Ipanema Park

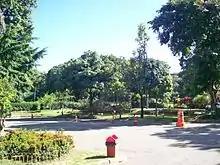
Interior of the municipal plant nursery of Ipatinga, Minas Gerais, Brazil.

The planning of the current Ipanema Park began in the 1970s, when the public administration and Usiminas had the goal of developing an urban park bordering the Ipanema stream that would originally be called "Vale Verde" (Green Valley). Allied to this, there was a demand from the population for the construction of leisure areas in the city. The selected area had not yet been occupied and was owned by Usiminas, being located in the middle of the neighborhoods Iguaçu, Jardim Panorama, Veneza, Centro and Novo Cruzeiro, which would facilitate access to a large part of the population.